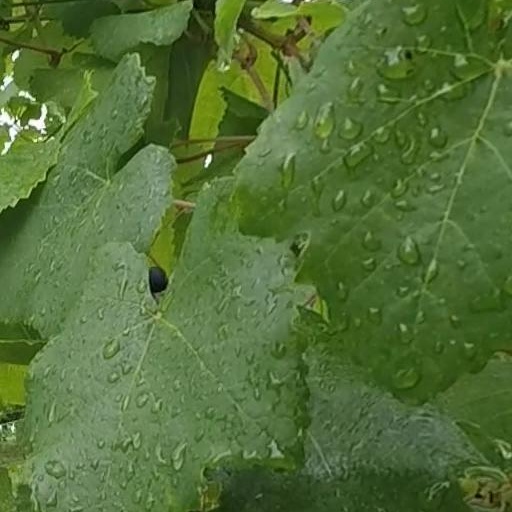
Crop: grape